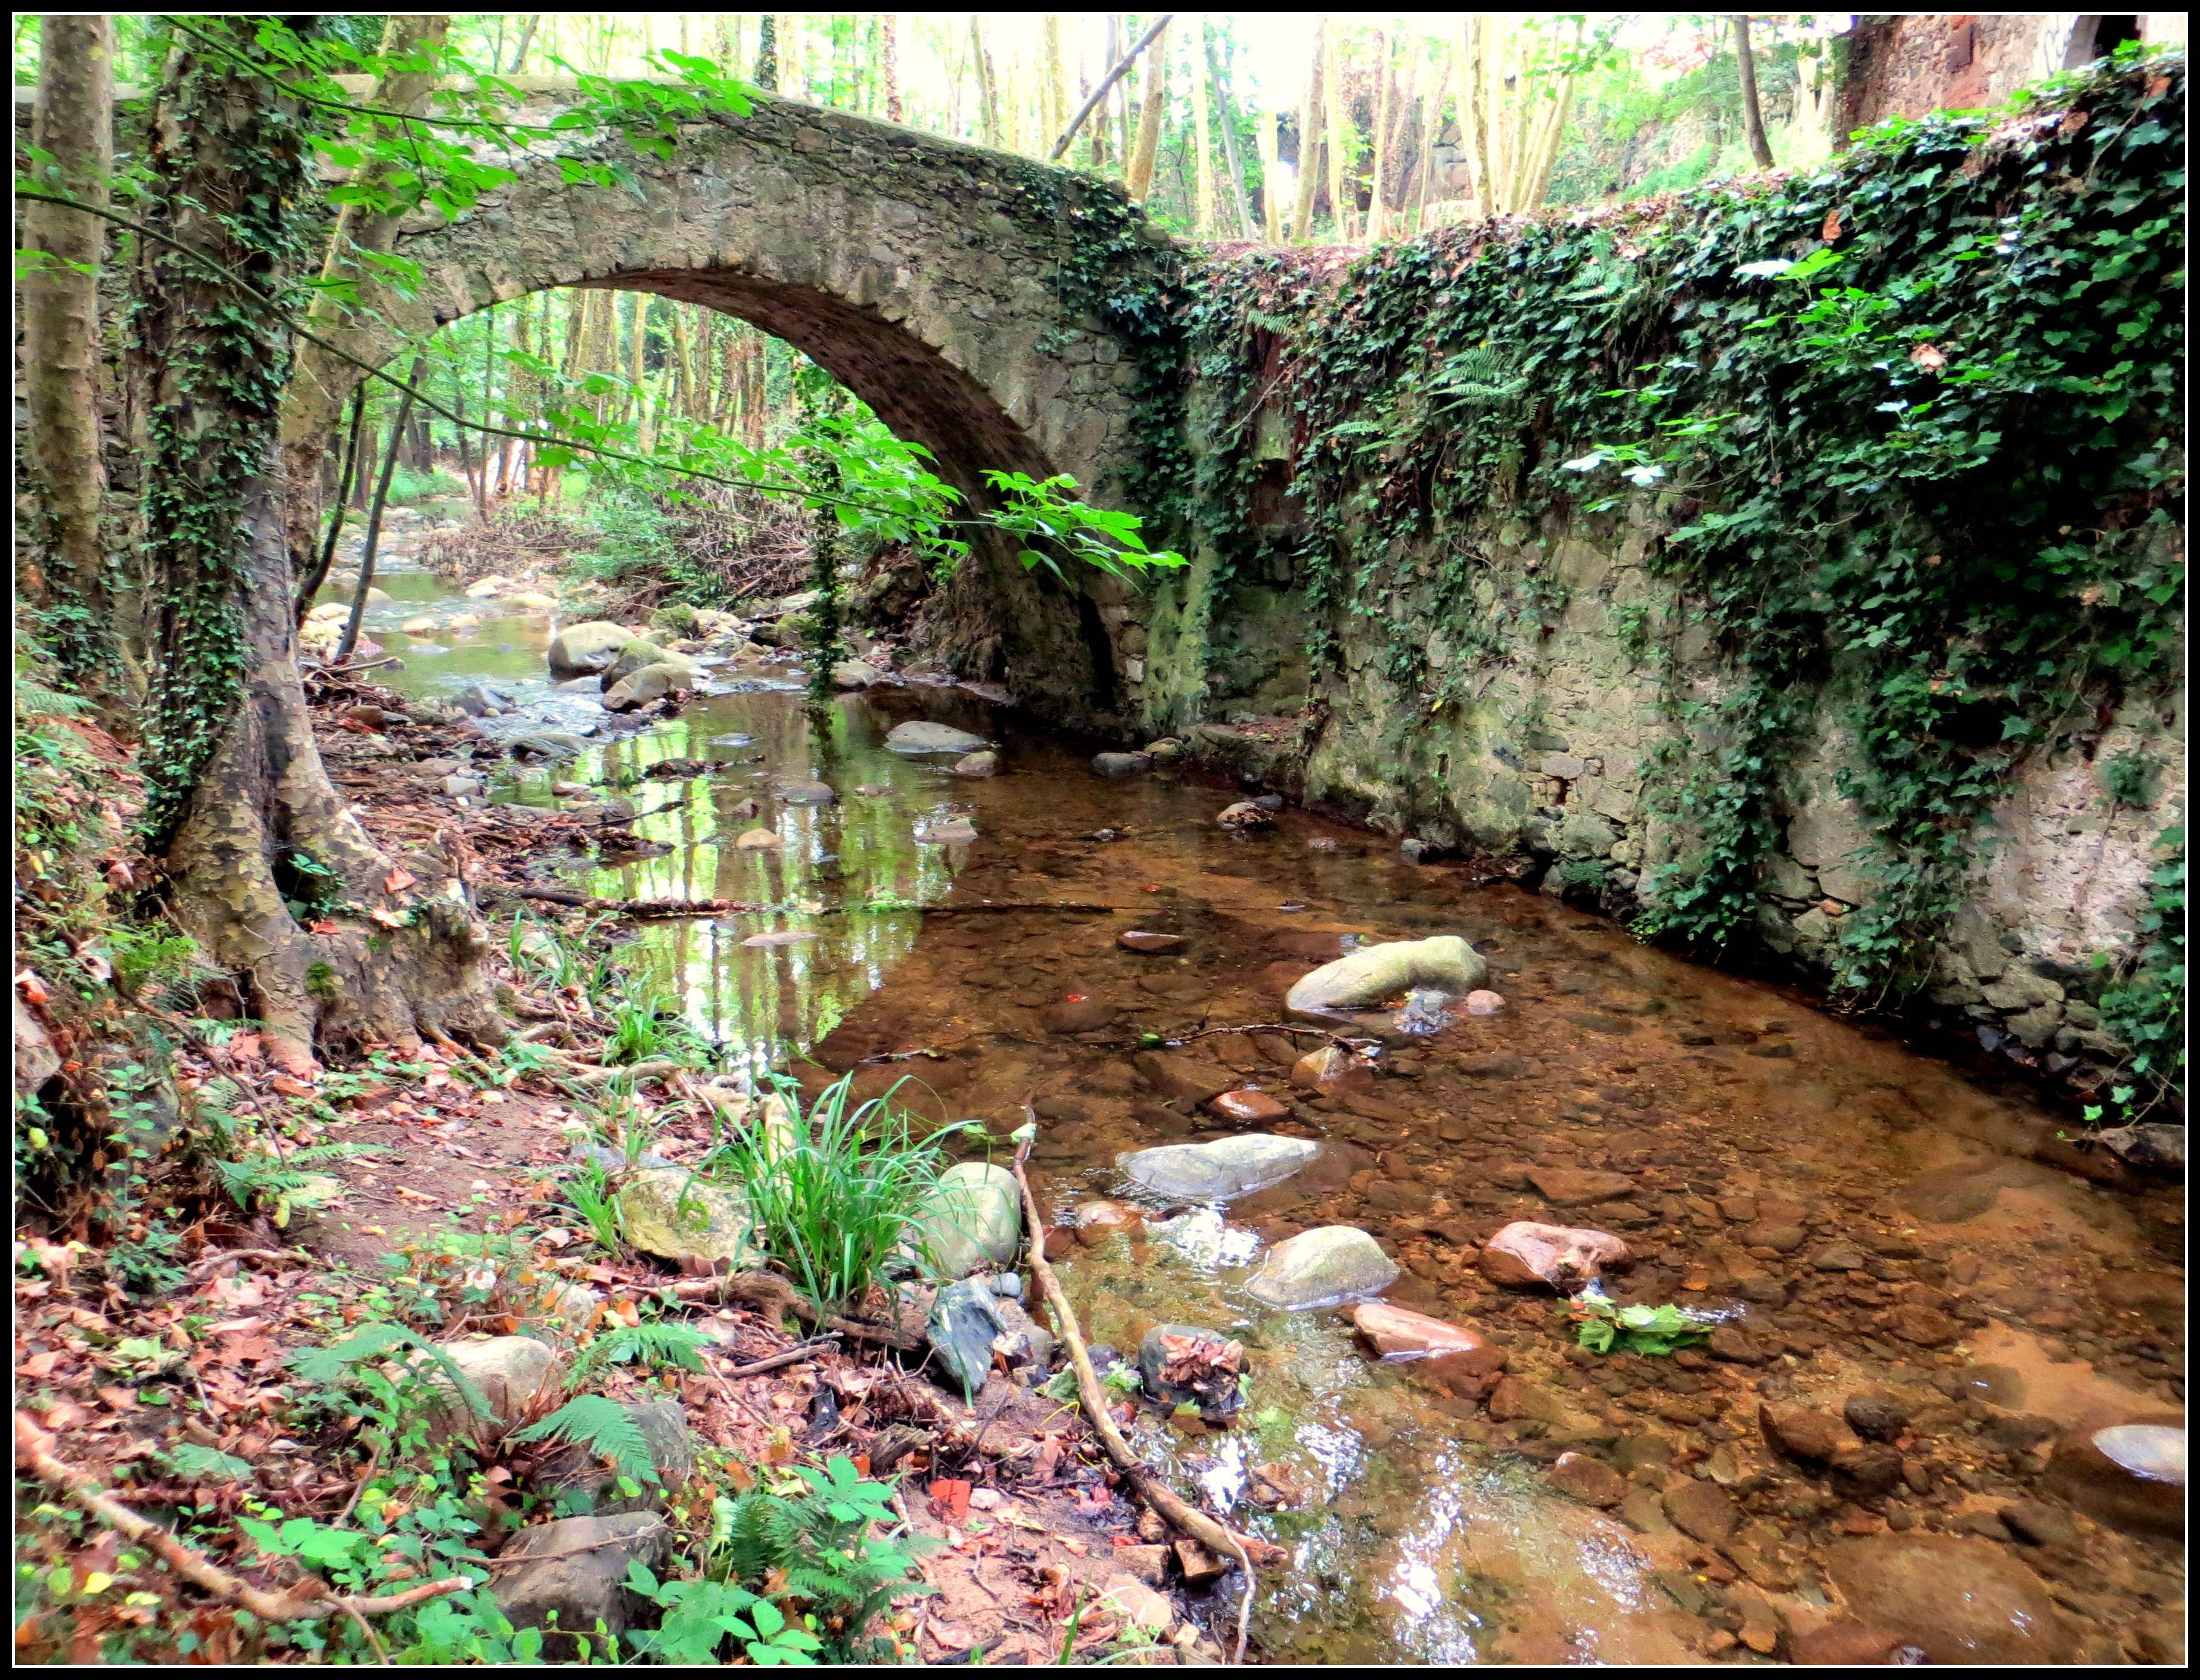
landscape, forest, brook, river, bridge, stones, nature, relax, idyllic, nature reserve, water, stream, vegetation, watercourse, water resources, bank, creek, woodland, riparian zone, tree, jungle, stream bed, tributary, arroyo, old growth forest, riparian forest, rainforest